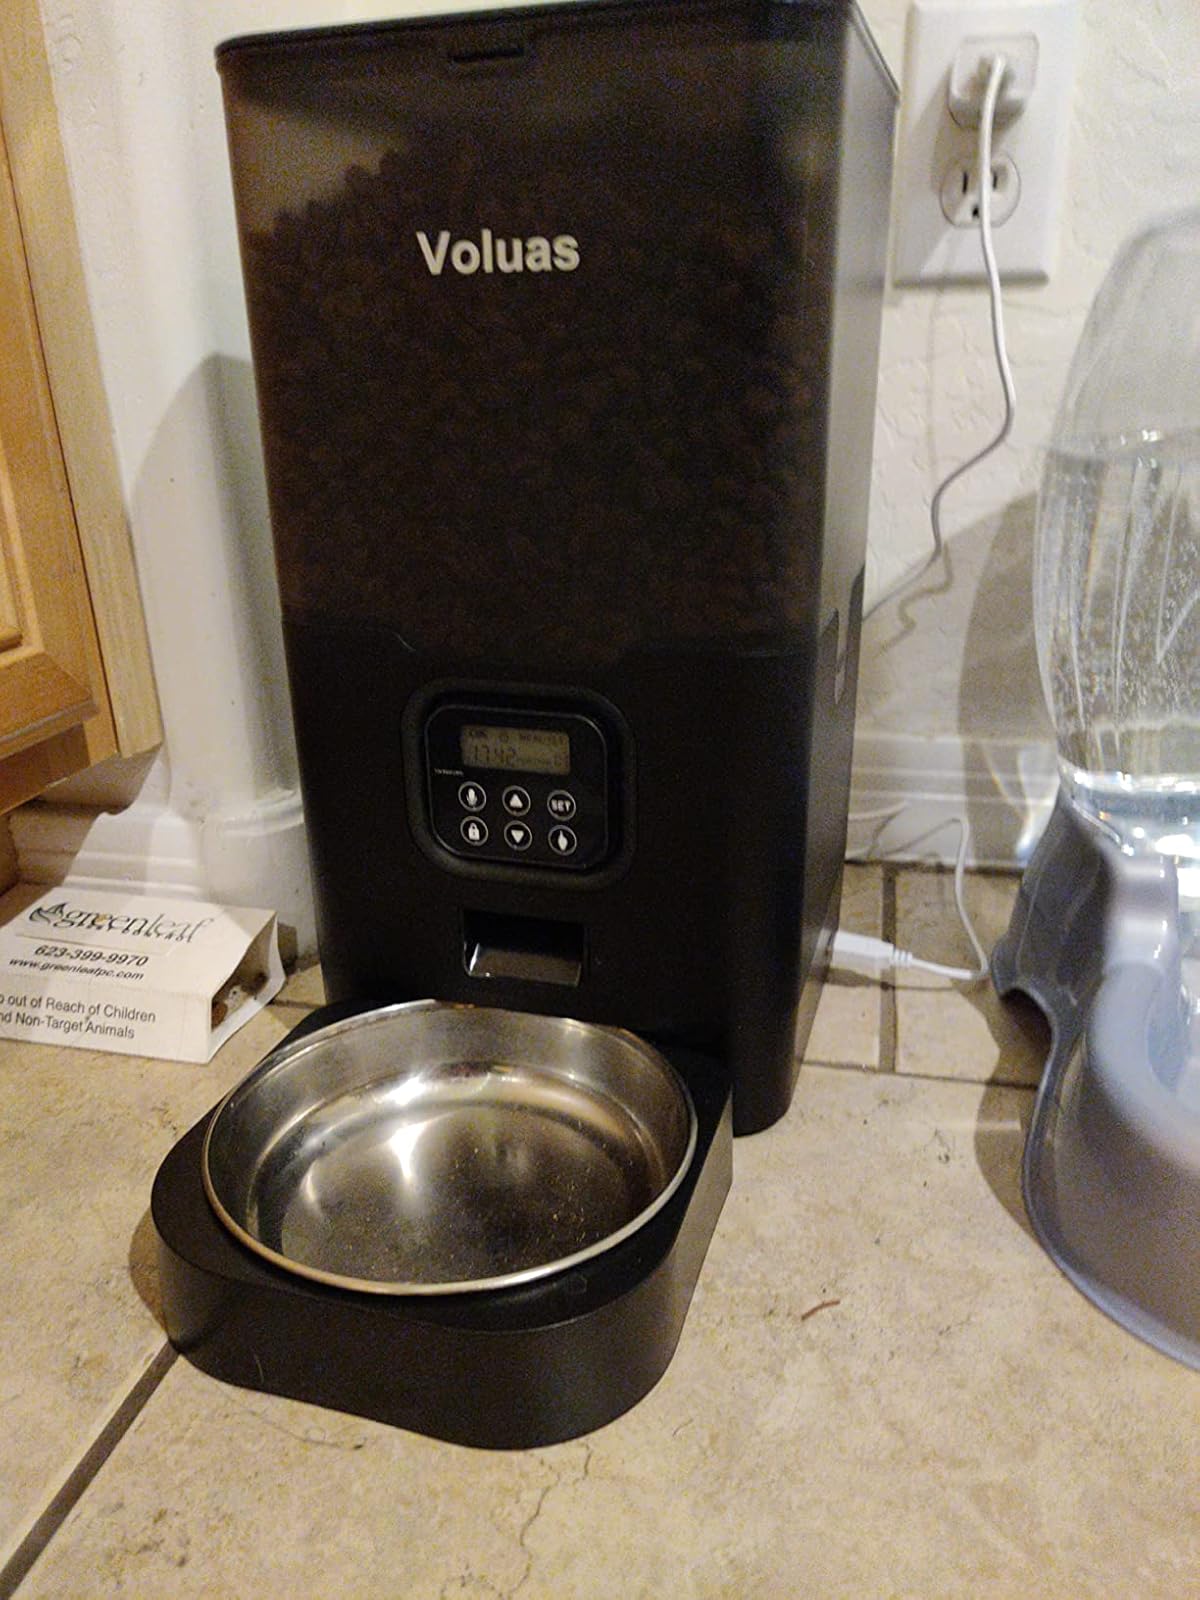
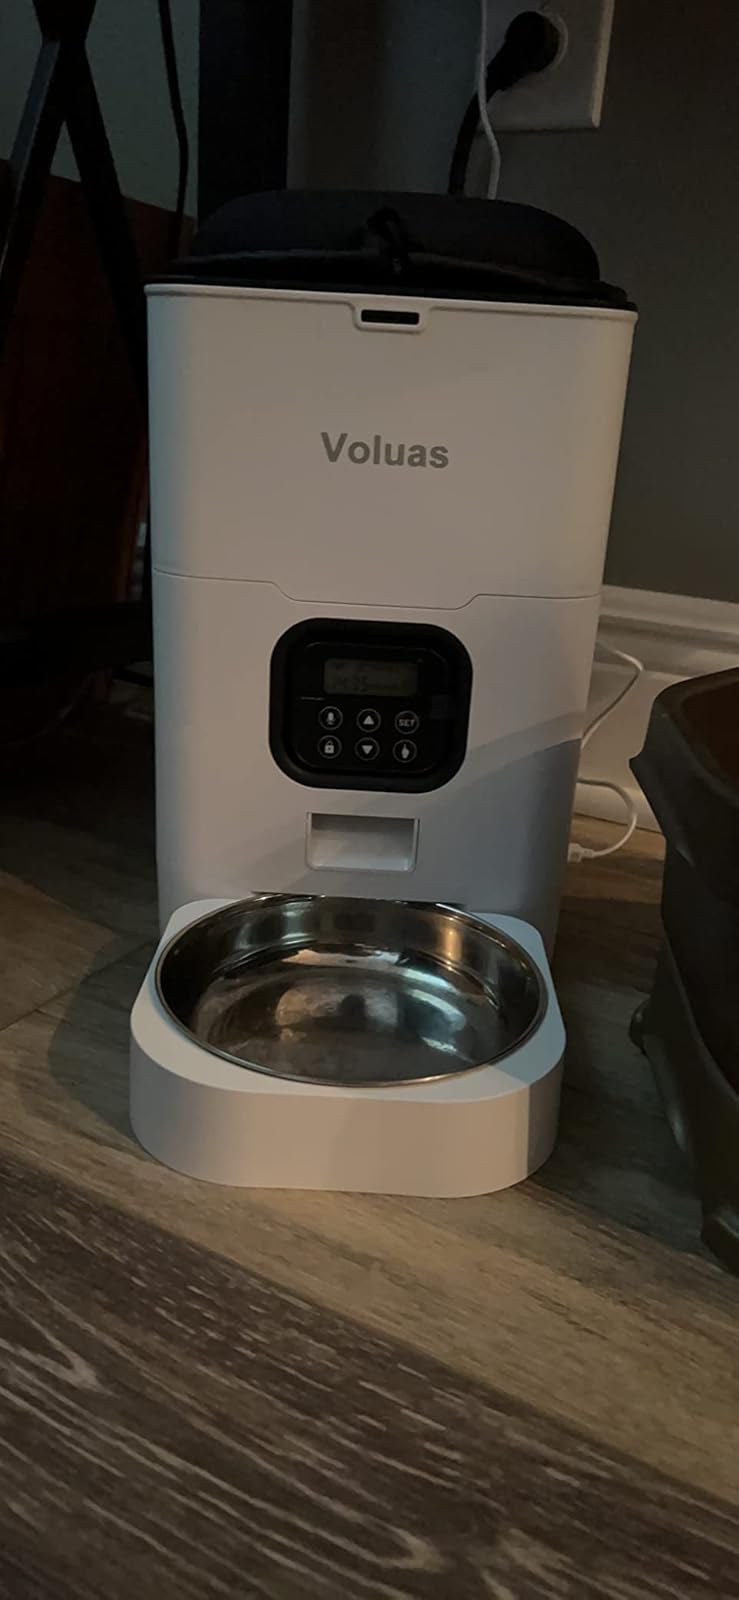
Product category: items_feeder
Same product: no